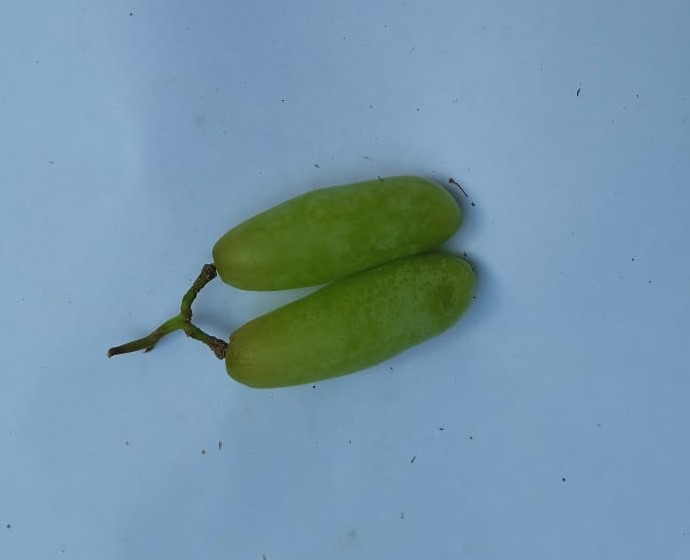
Fruit: grape
Condition: fresh